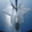
Label: airplane